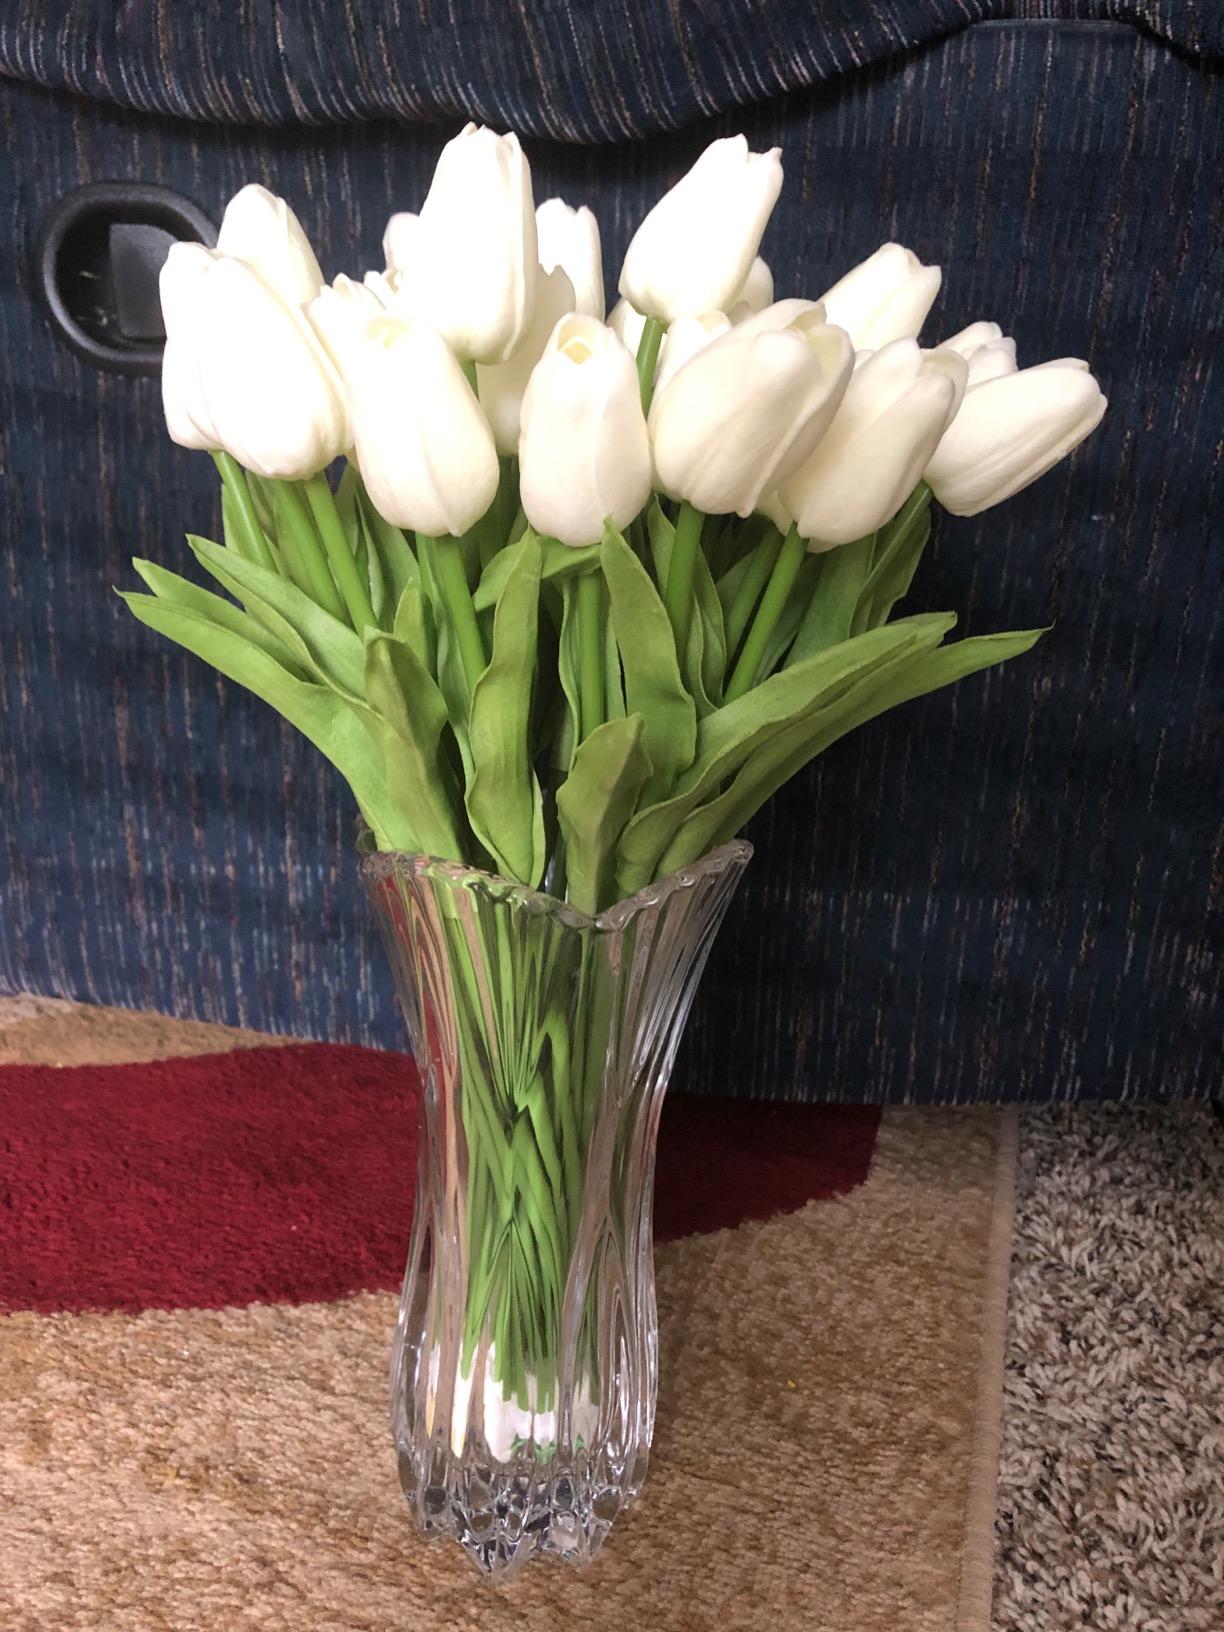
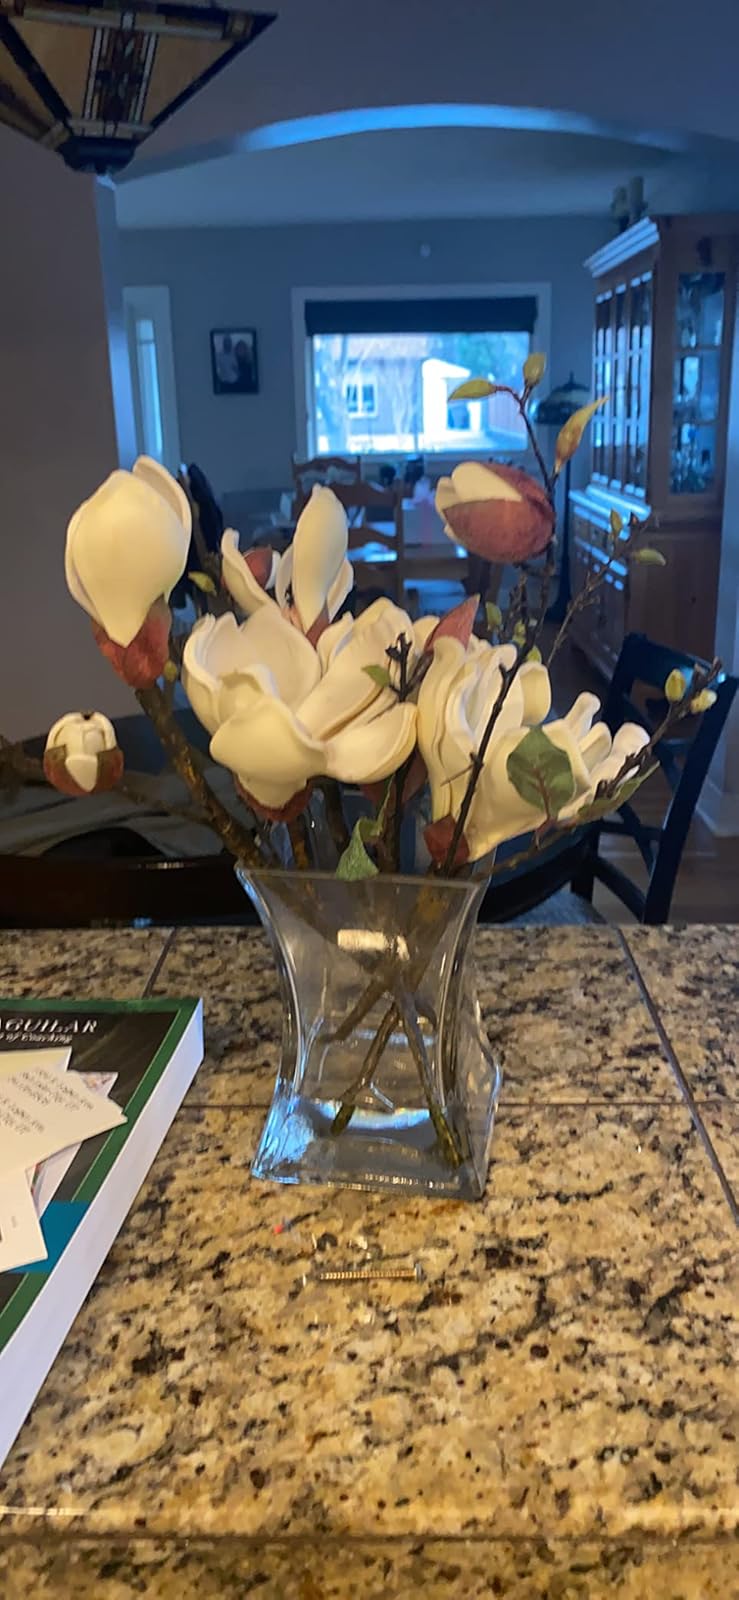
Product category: vase
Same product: no